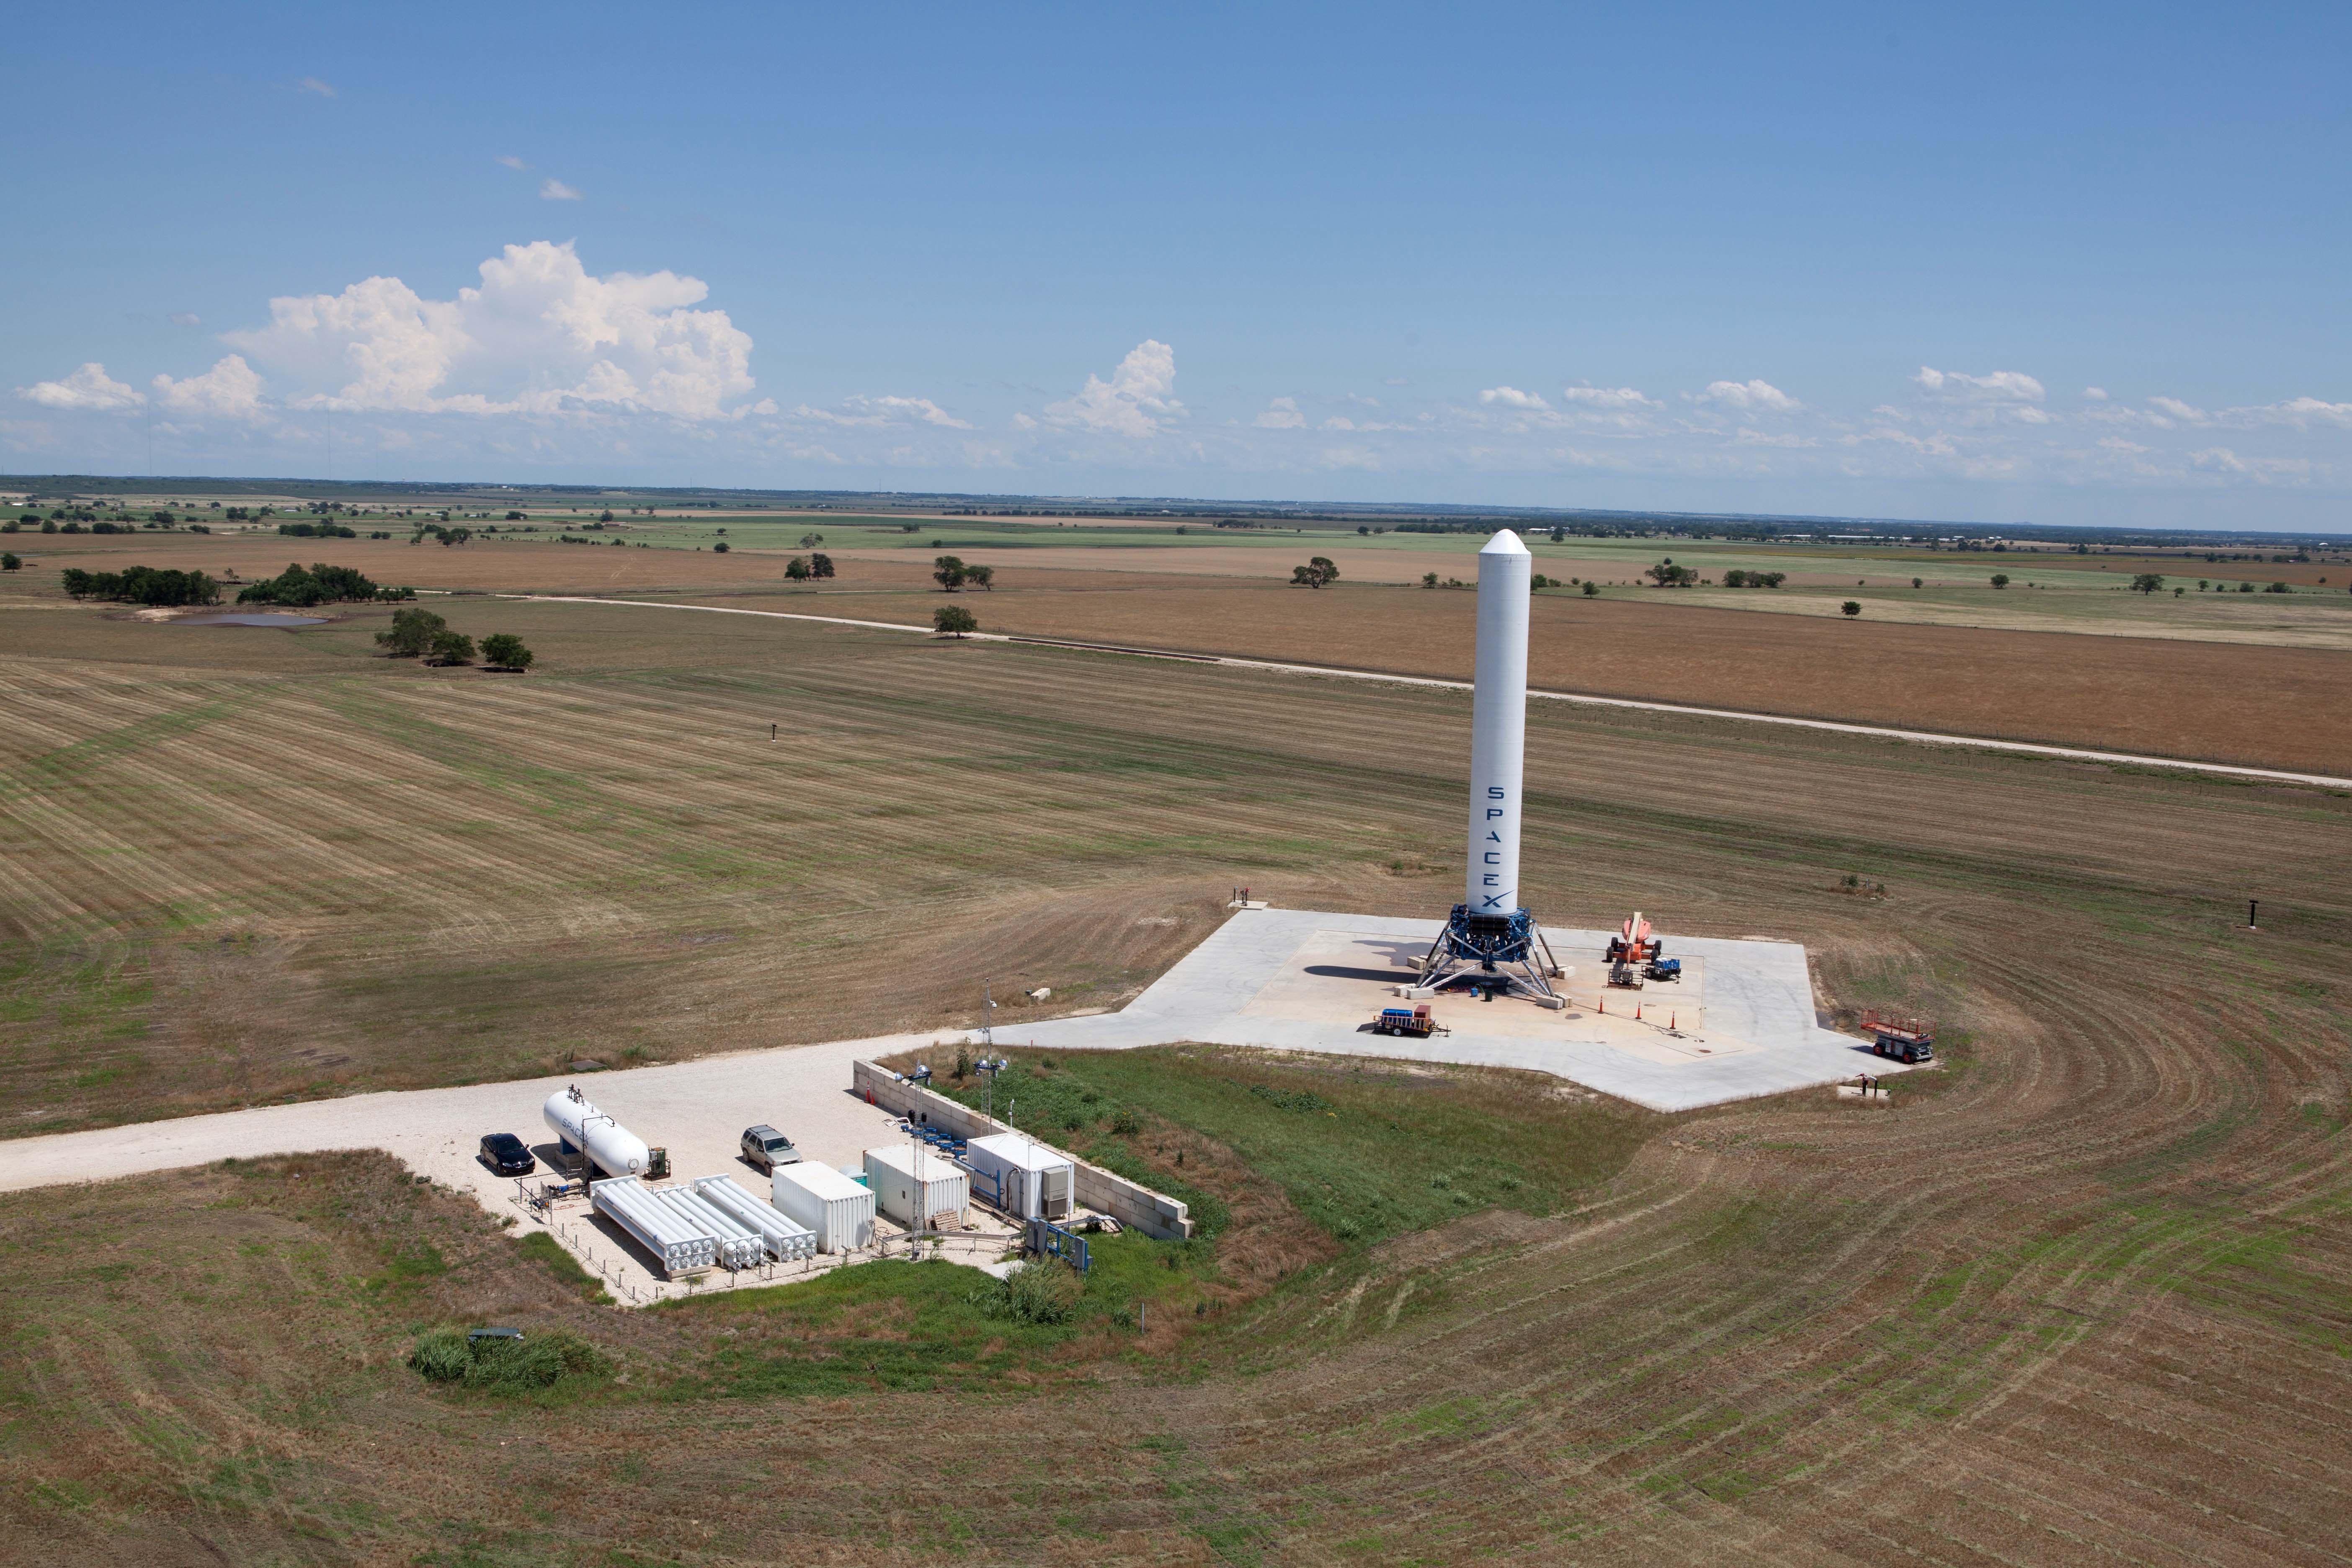
technology, field, airport, aircraft, transport, vehicle, aviation, flight, small, rocket, plain, mission, launch, infrastructure, runway, tiny, takeoff, aerospace, aerial photography, spacex, atmosphere of earth, test launch, spaceflight